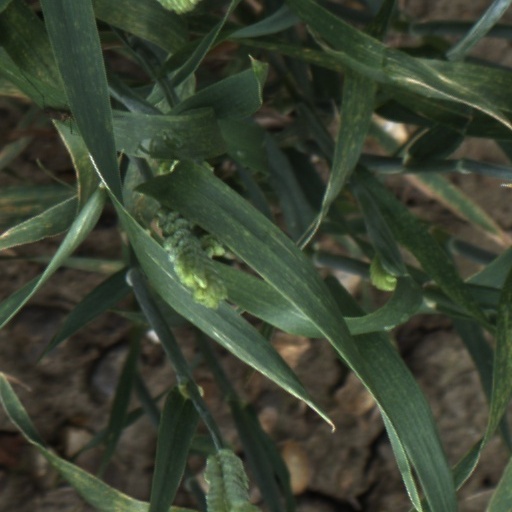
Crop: wheat